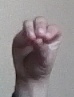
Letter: ha